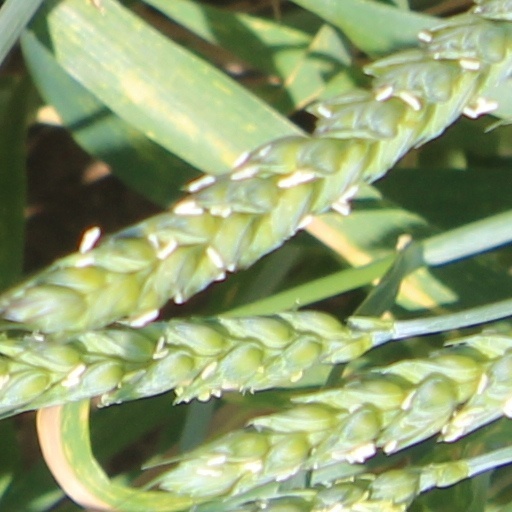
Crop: wheat